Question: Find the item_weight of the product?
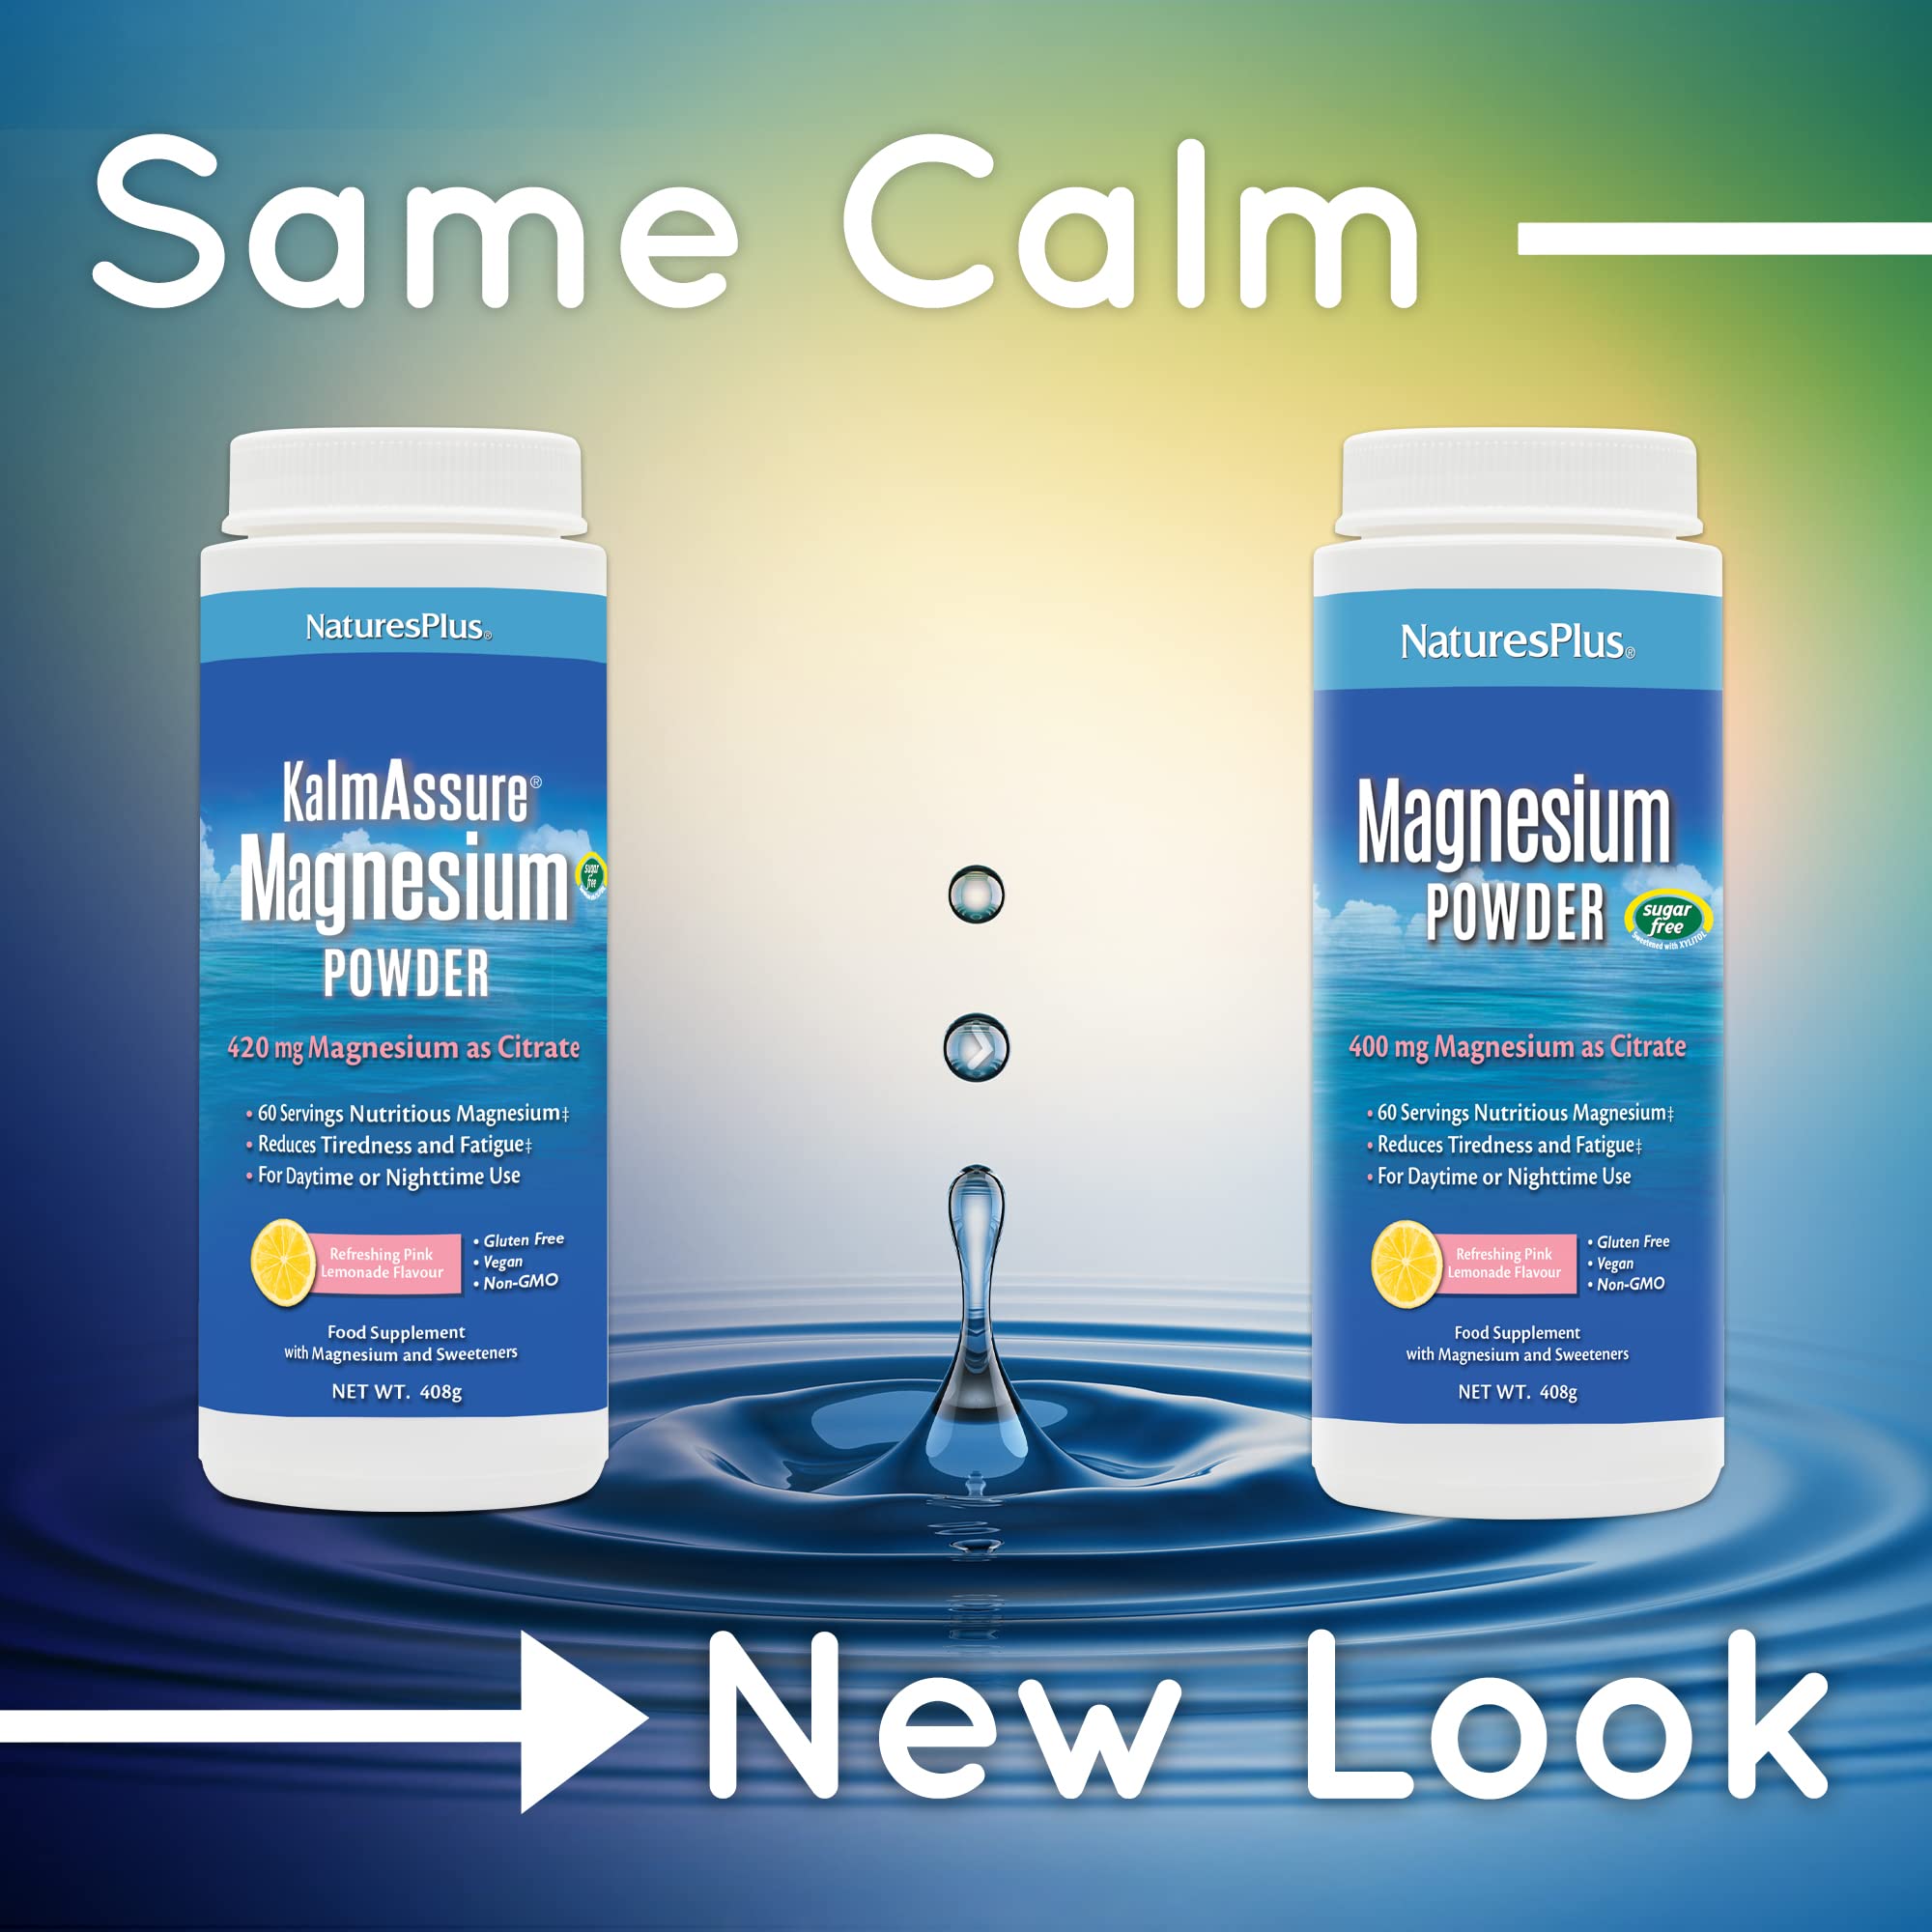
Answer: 408.0 gram